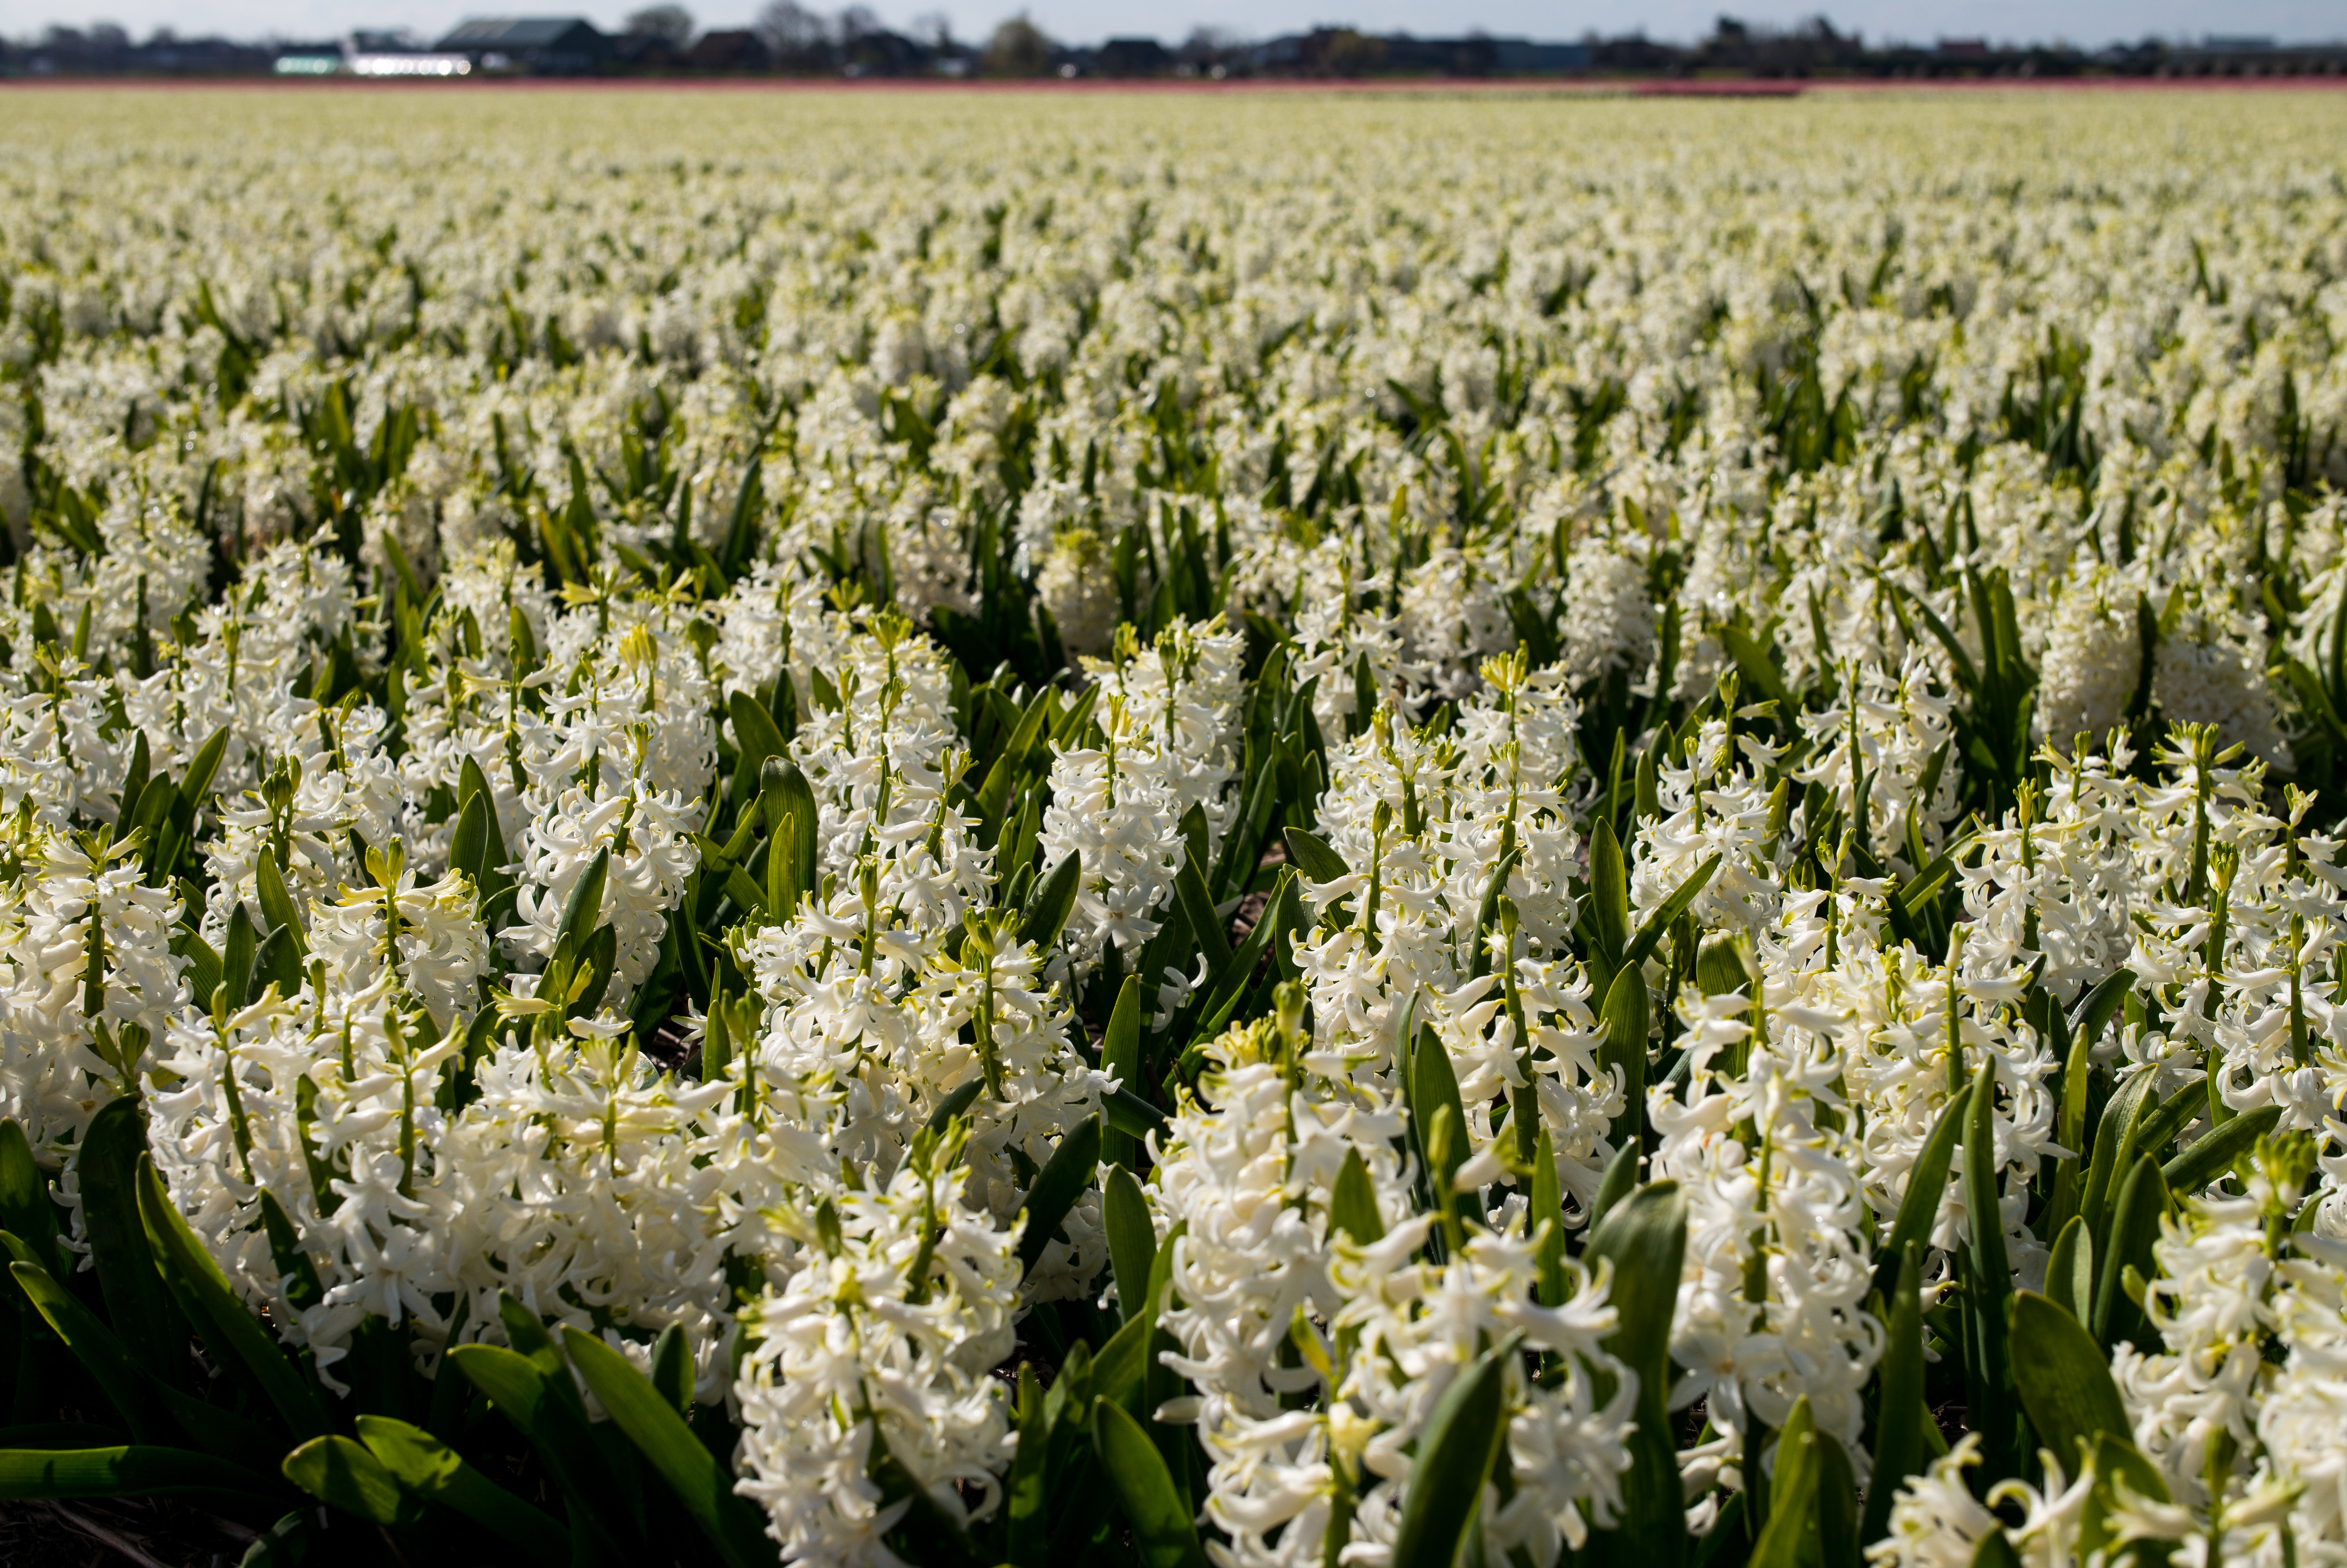
grass, plant, white, field, flower, food, spring, produce, crop, agriculture, flowers, holland, netherlands, fields, m, dutch, 50, leica, 240, summilux, hyacinth, flowering plant, grass family, land plant